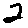
Label: 2